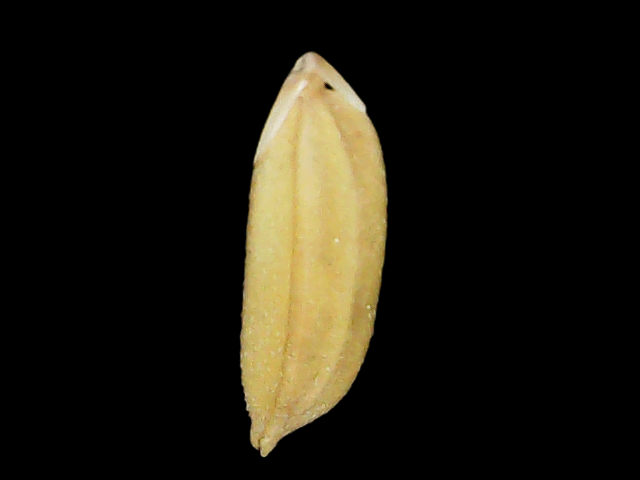
Rice variety: Binadhan24